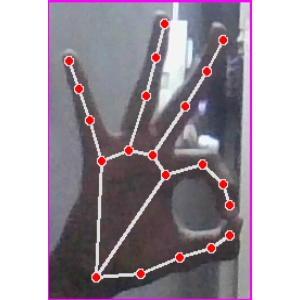
अक्षर: ण